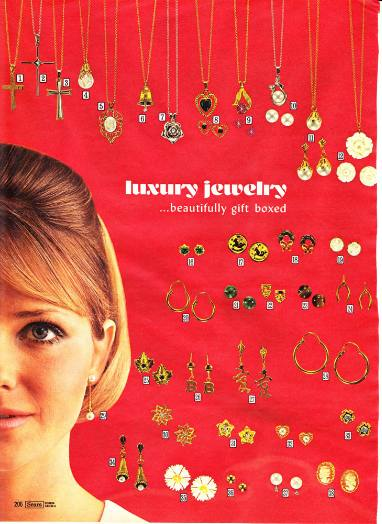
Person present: Yes